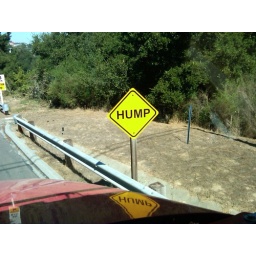
Road sign at sewage treatment plant near San Francisco.